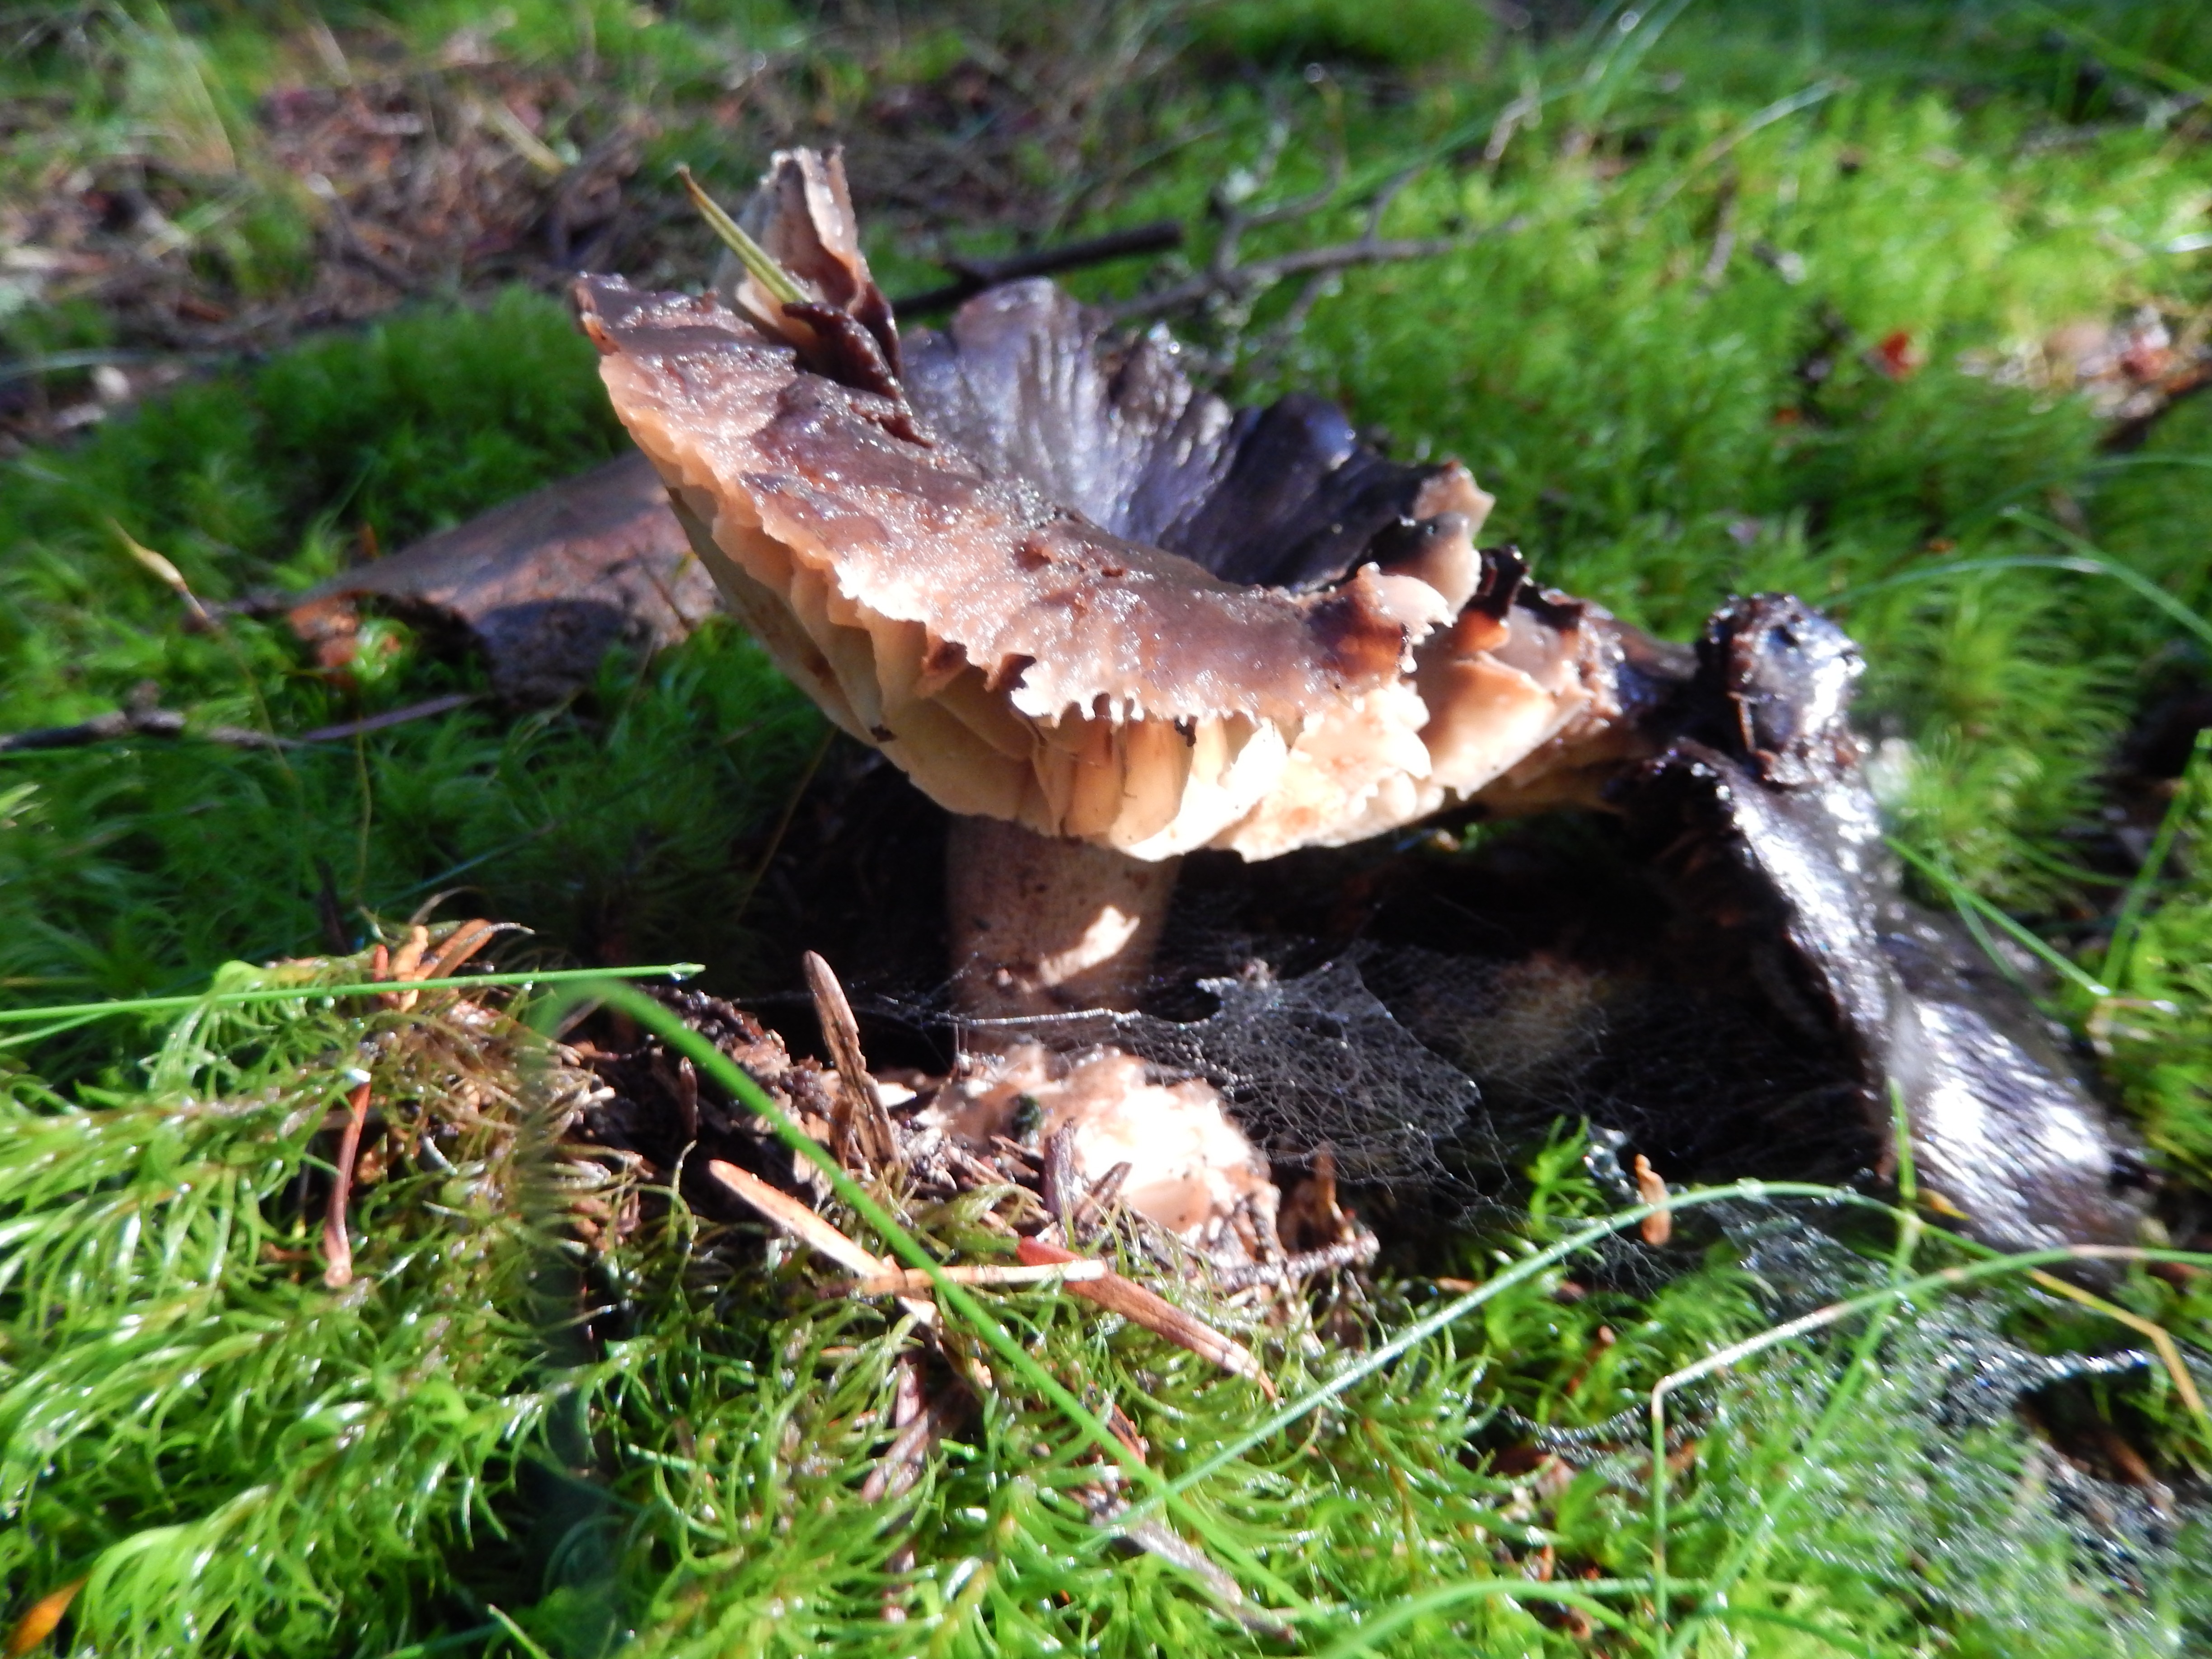
tree, nature, forest, grass, leaf, flower, wildlife, autumn, mushroom, flora, fauna, fungus, mushrooms, forests, woodland, habitat, macro photography, edible mushroom, natural environment, agaricomycetes, penny bun